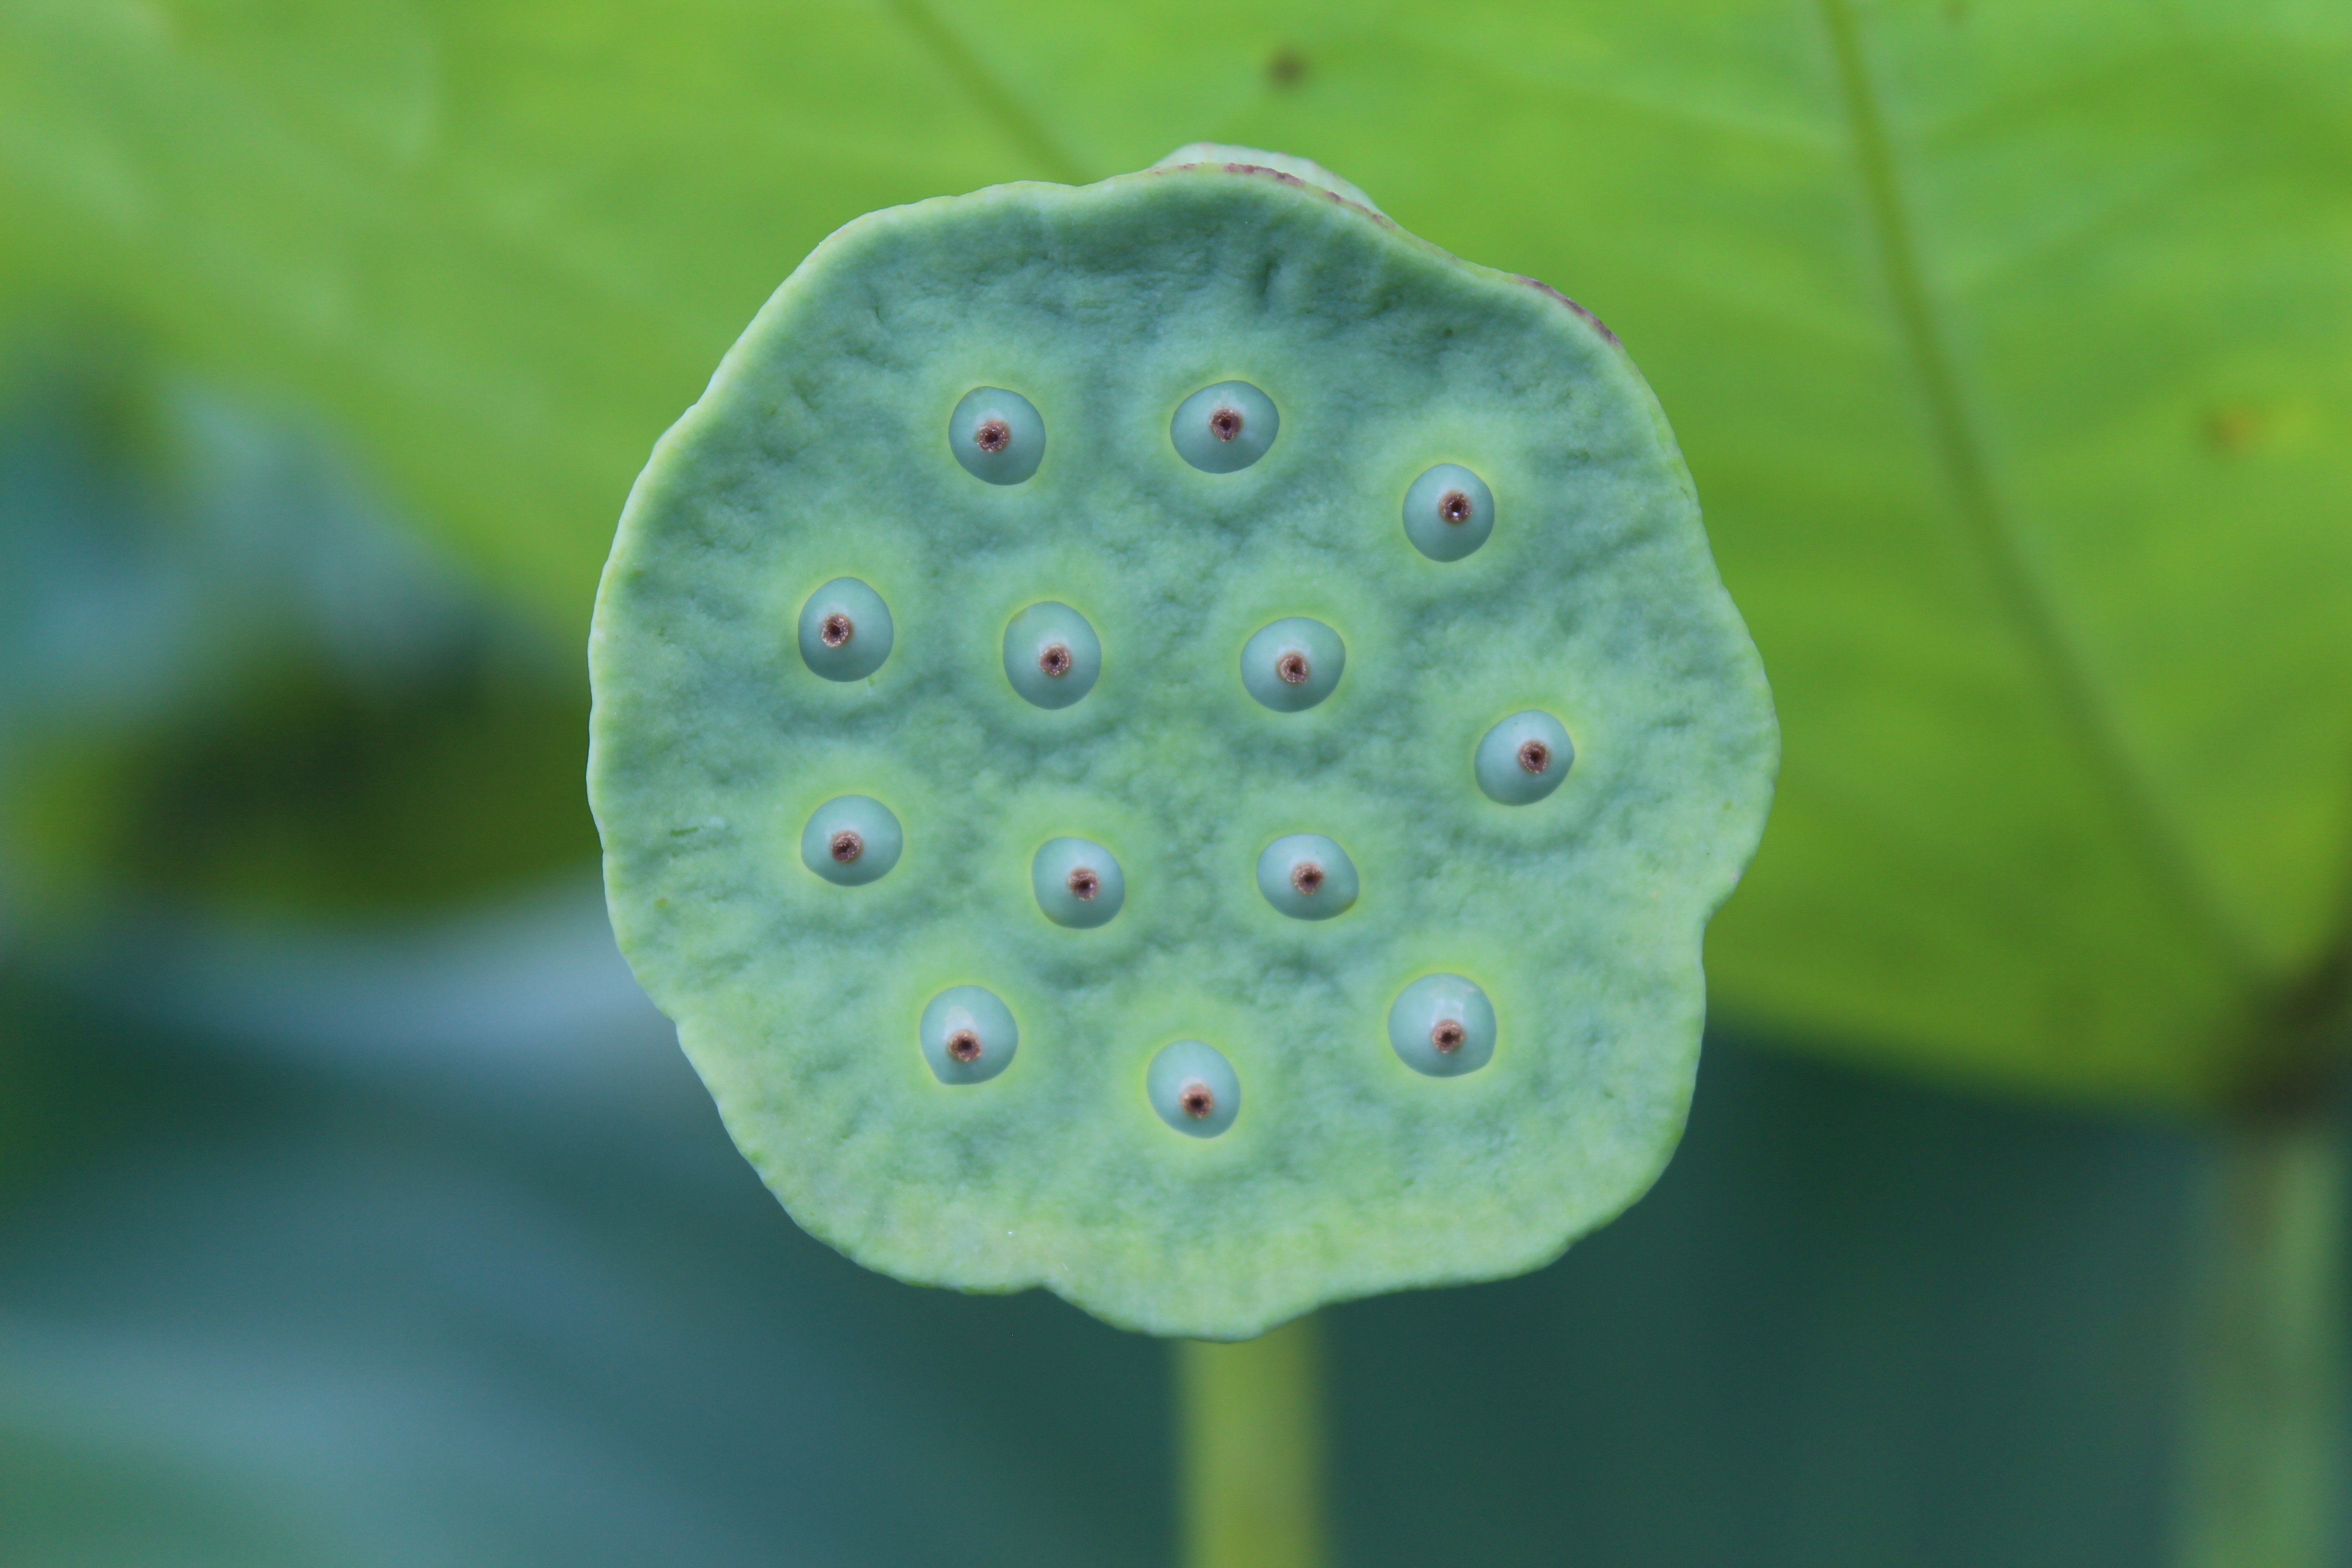
nature, plant, photography, leaf, flower, petal, green, botany, flora, wildflower, close up, lotus, weird, macro photography, flowering plant, peng, plant stem, land plant